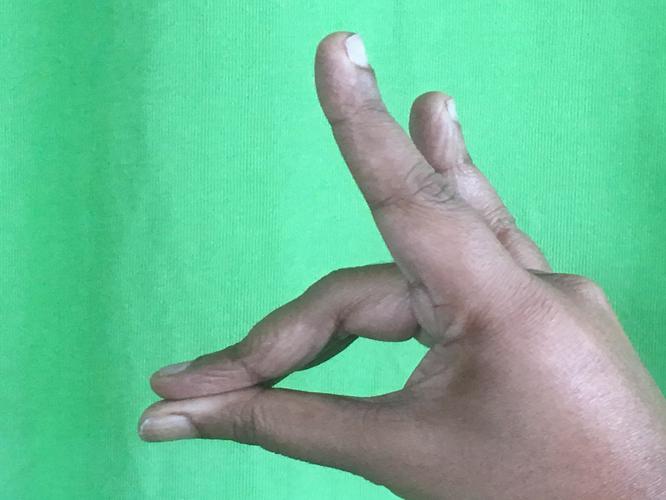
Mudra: Simhamukham
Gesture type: single_hand